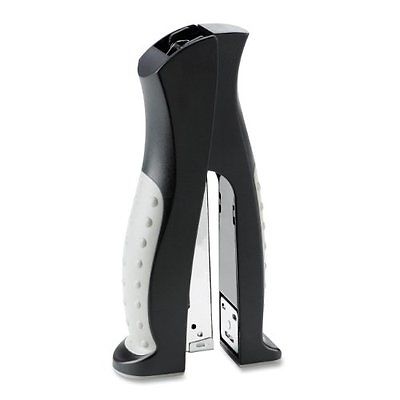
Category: stapler